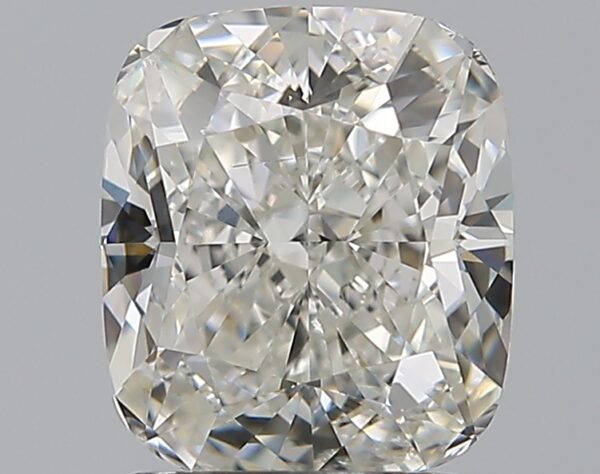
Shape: cushion
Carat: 1.8
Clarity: SI1
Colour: H
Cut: EX
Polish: EX
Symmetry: EX
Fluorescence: F
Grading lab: GIA
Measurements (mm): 7.39 x 6.42 x 4.36